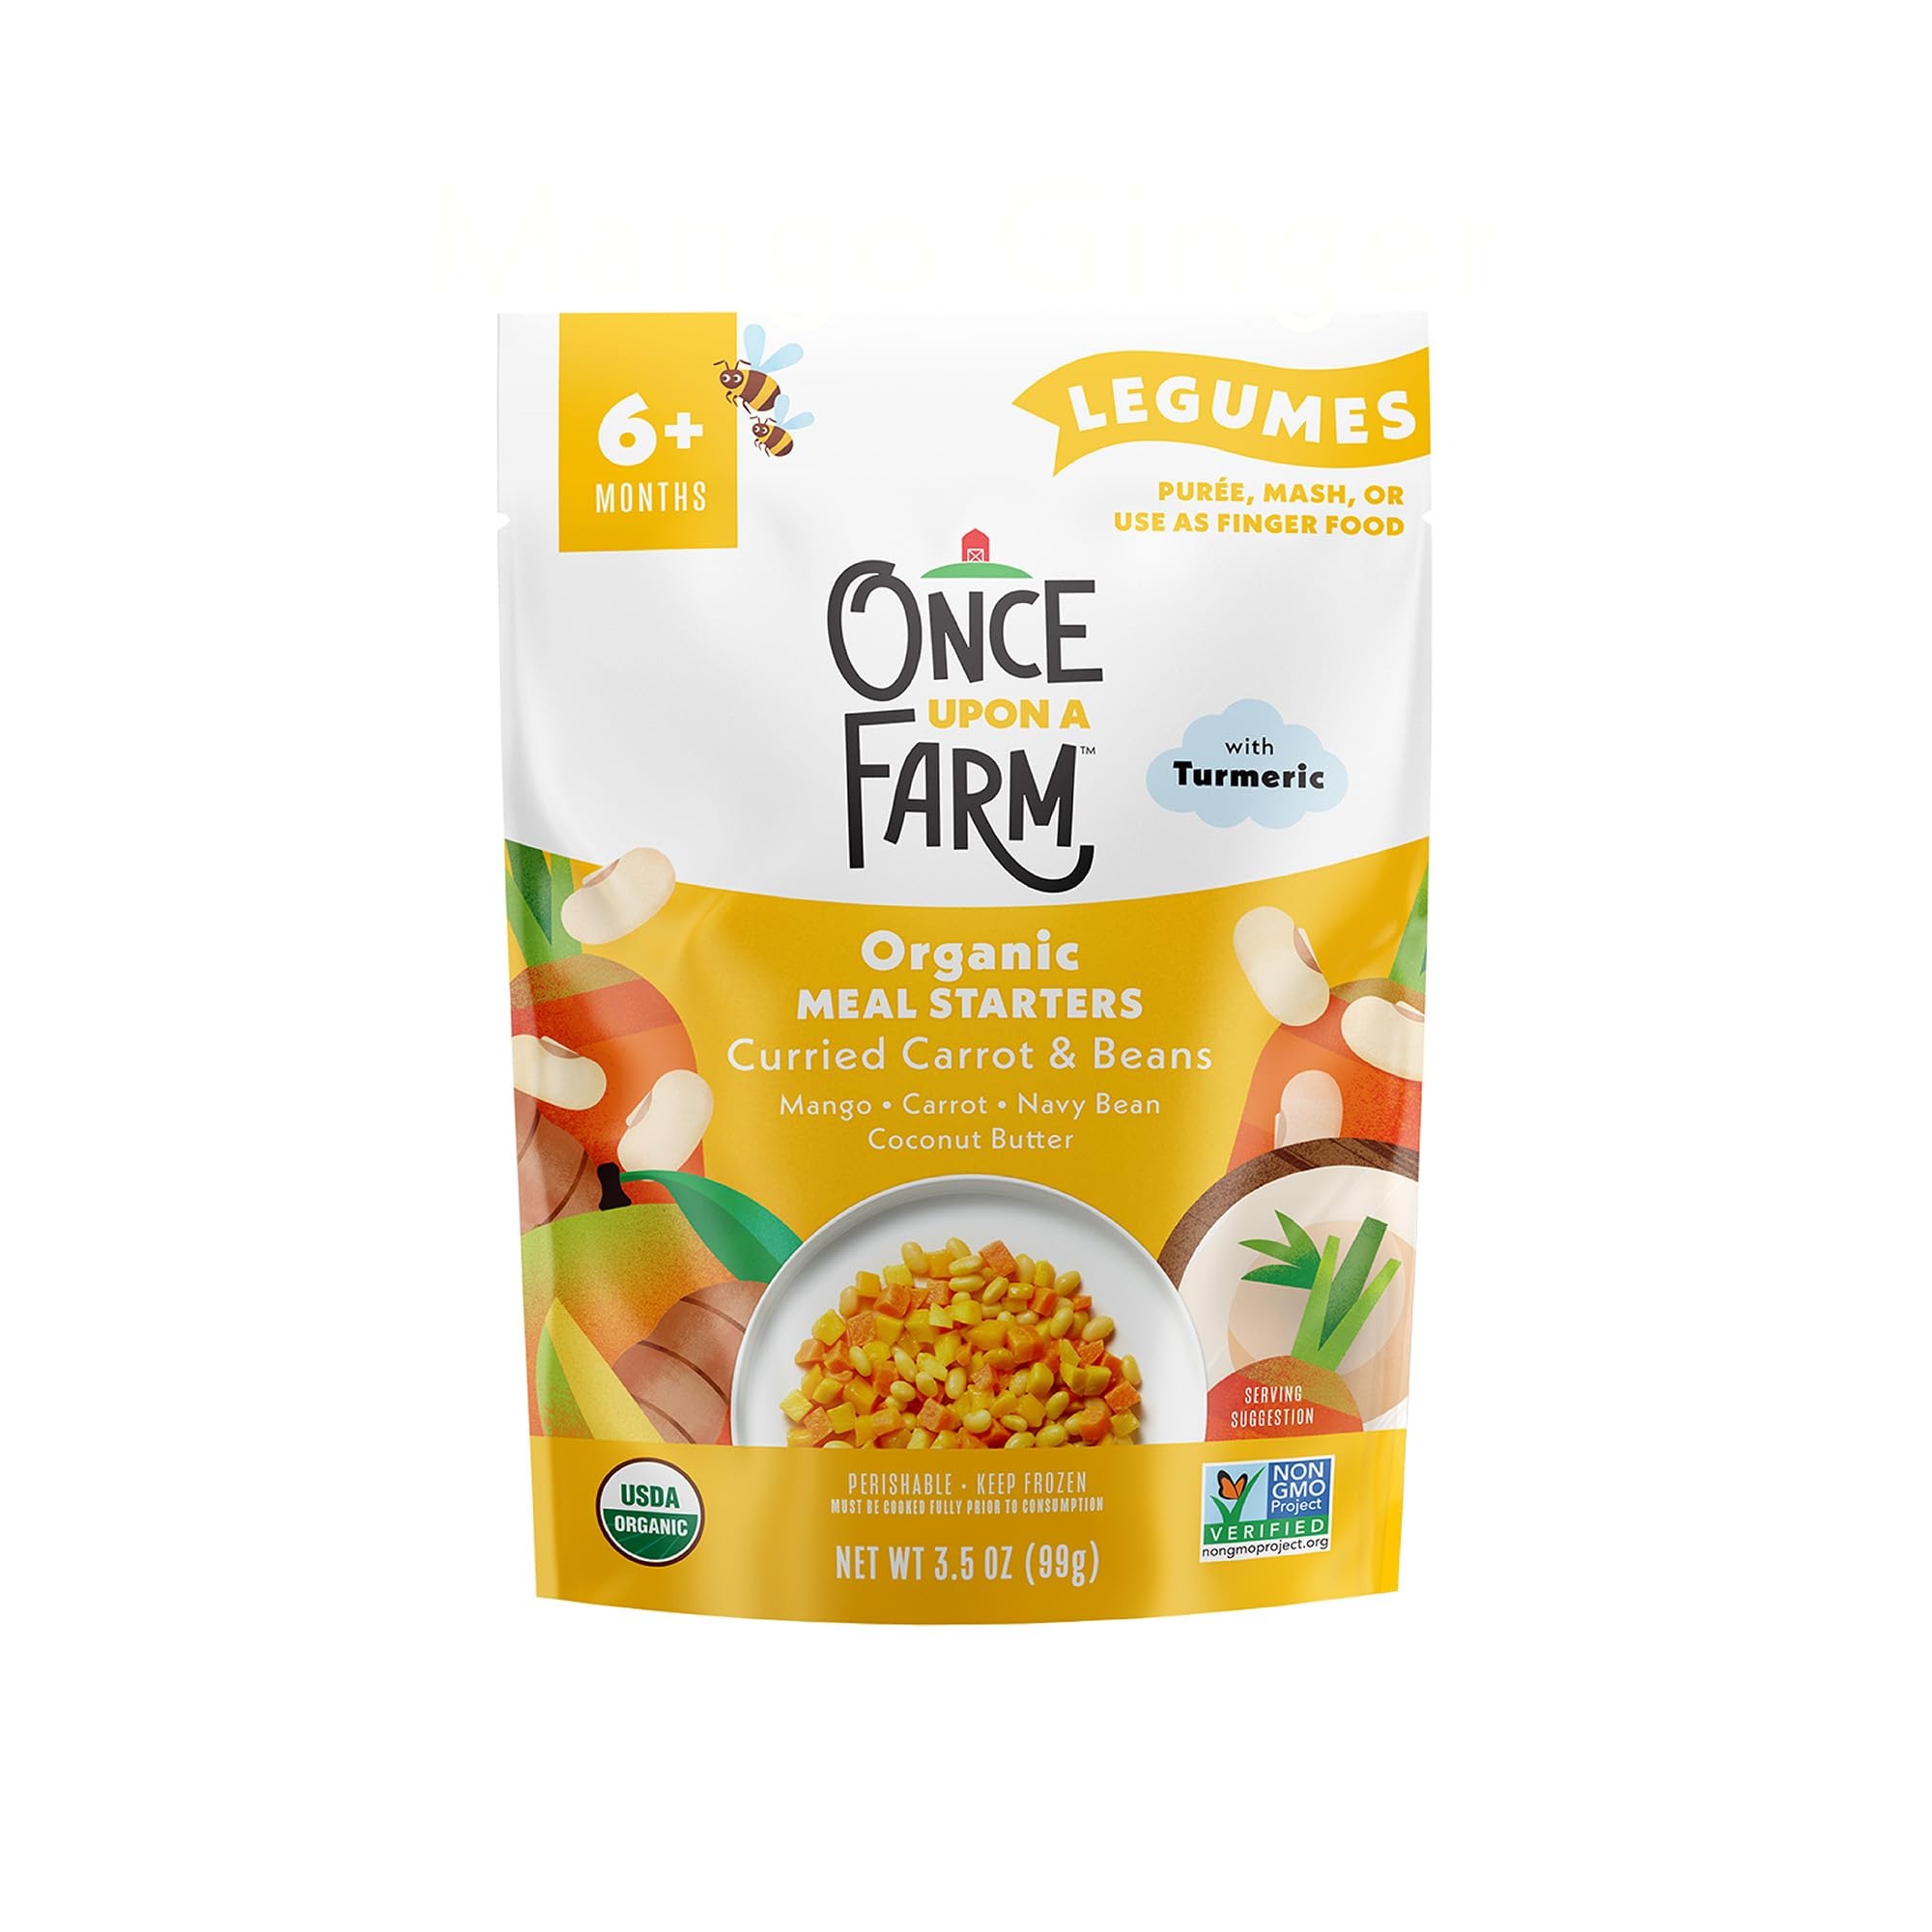
Item Name: Once Upon a Farm, Frozen, Organic Baby Food Mango, Carrot, Navy Bean & Coconut Butter with Turmeric Plant-Rich Meal, 3.5 Ounce
Bullet Point 1: FARM-TO-FREEZER FRESH: Ripe for taste and texture exploration
Bullet Point 2: SIMPLE & CONVENIENT: Meal starters made with real, whole ingredients - just heat, add to meal, enjoy as a side or add a protein for a deliciously effortless meal
Bullet Point 3: NO ADDED SWEETENERS: No added sweeteners, preservatives or artificial ingredients
Bullet Point 4: VERSATILE FEEDING TIME: Simple for self-feeding and silverware practice. Perfect for at home or can be prepped and sent to daycare, grandma's or anywhere in between
Bullet Point 5: WHERE GOOD EATERS GROW: Designed for ages 6+ months. Always USDA Organic and Non-GMO Project Verified.
Value: 3.5
Unit: Ounce

Price: 3.475